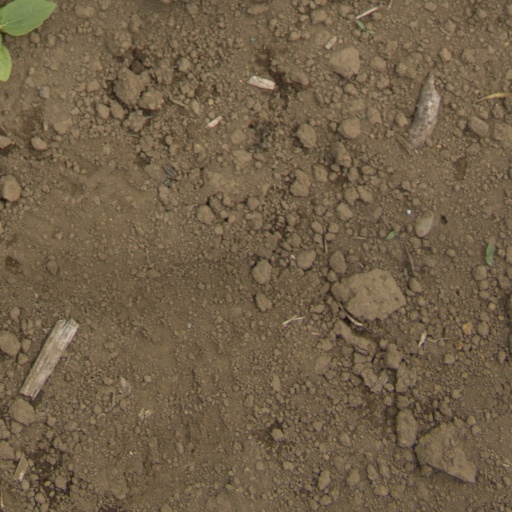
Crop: Jerusalem artichoke